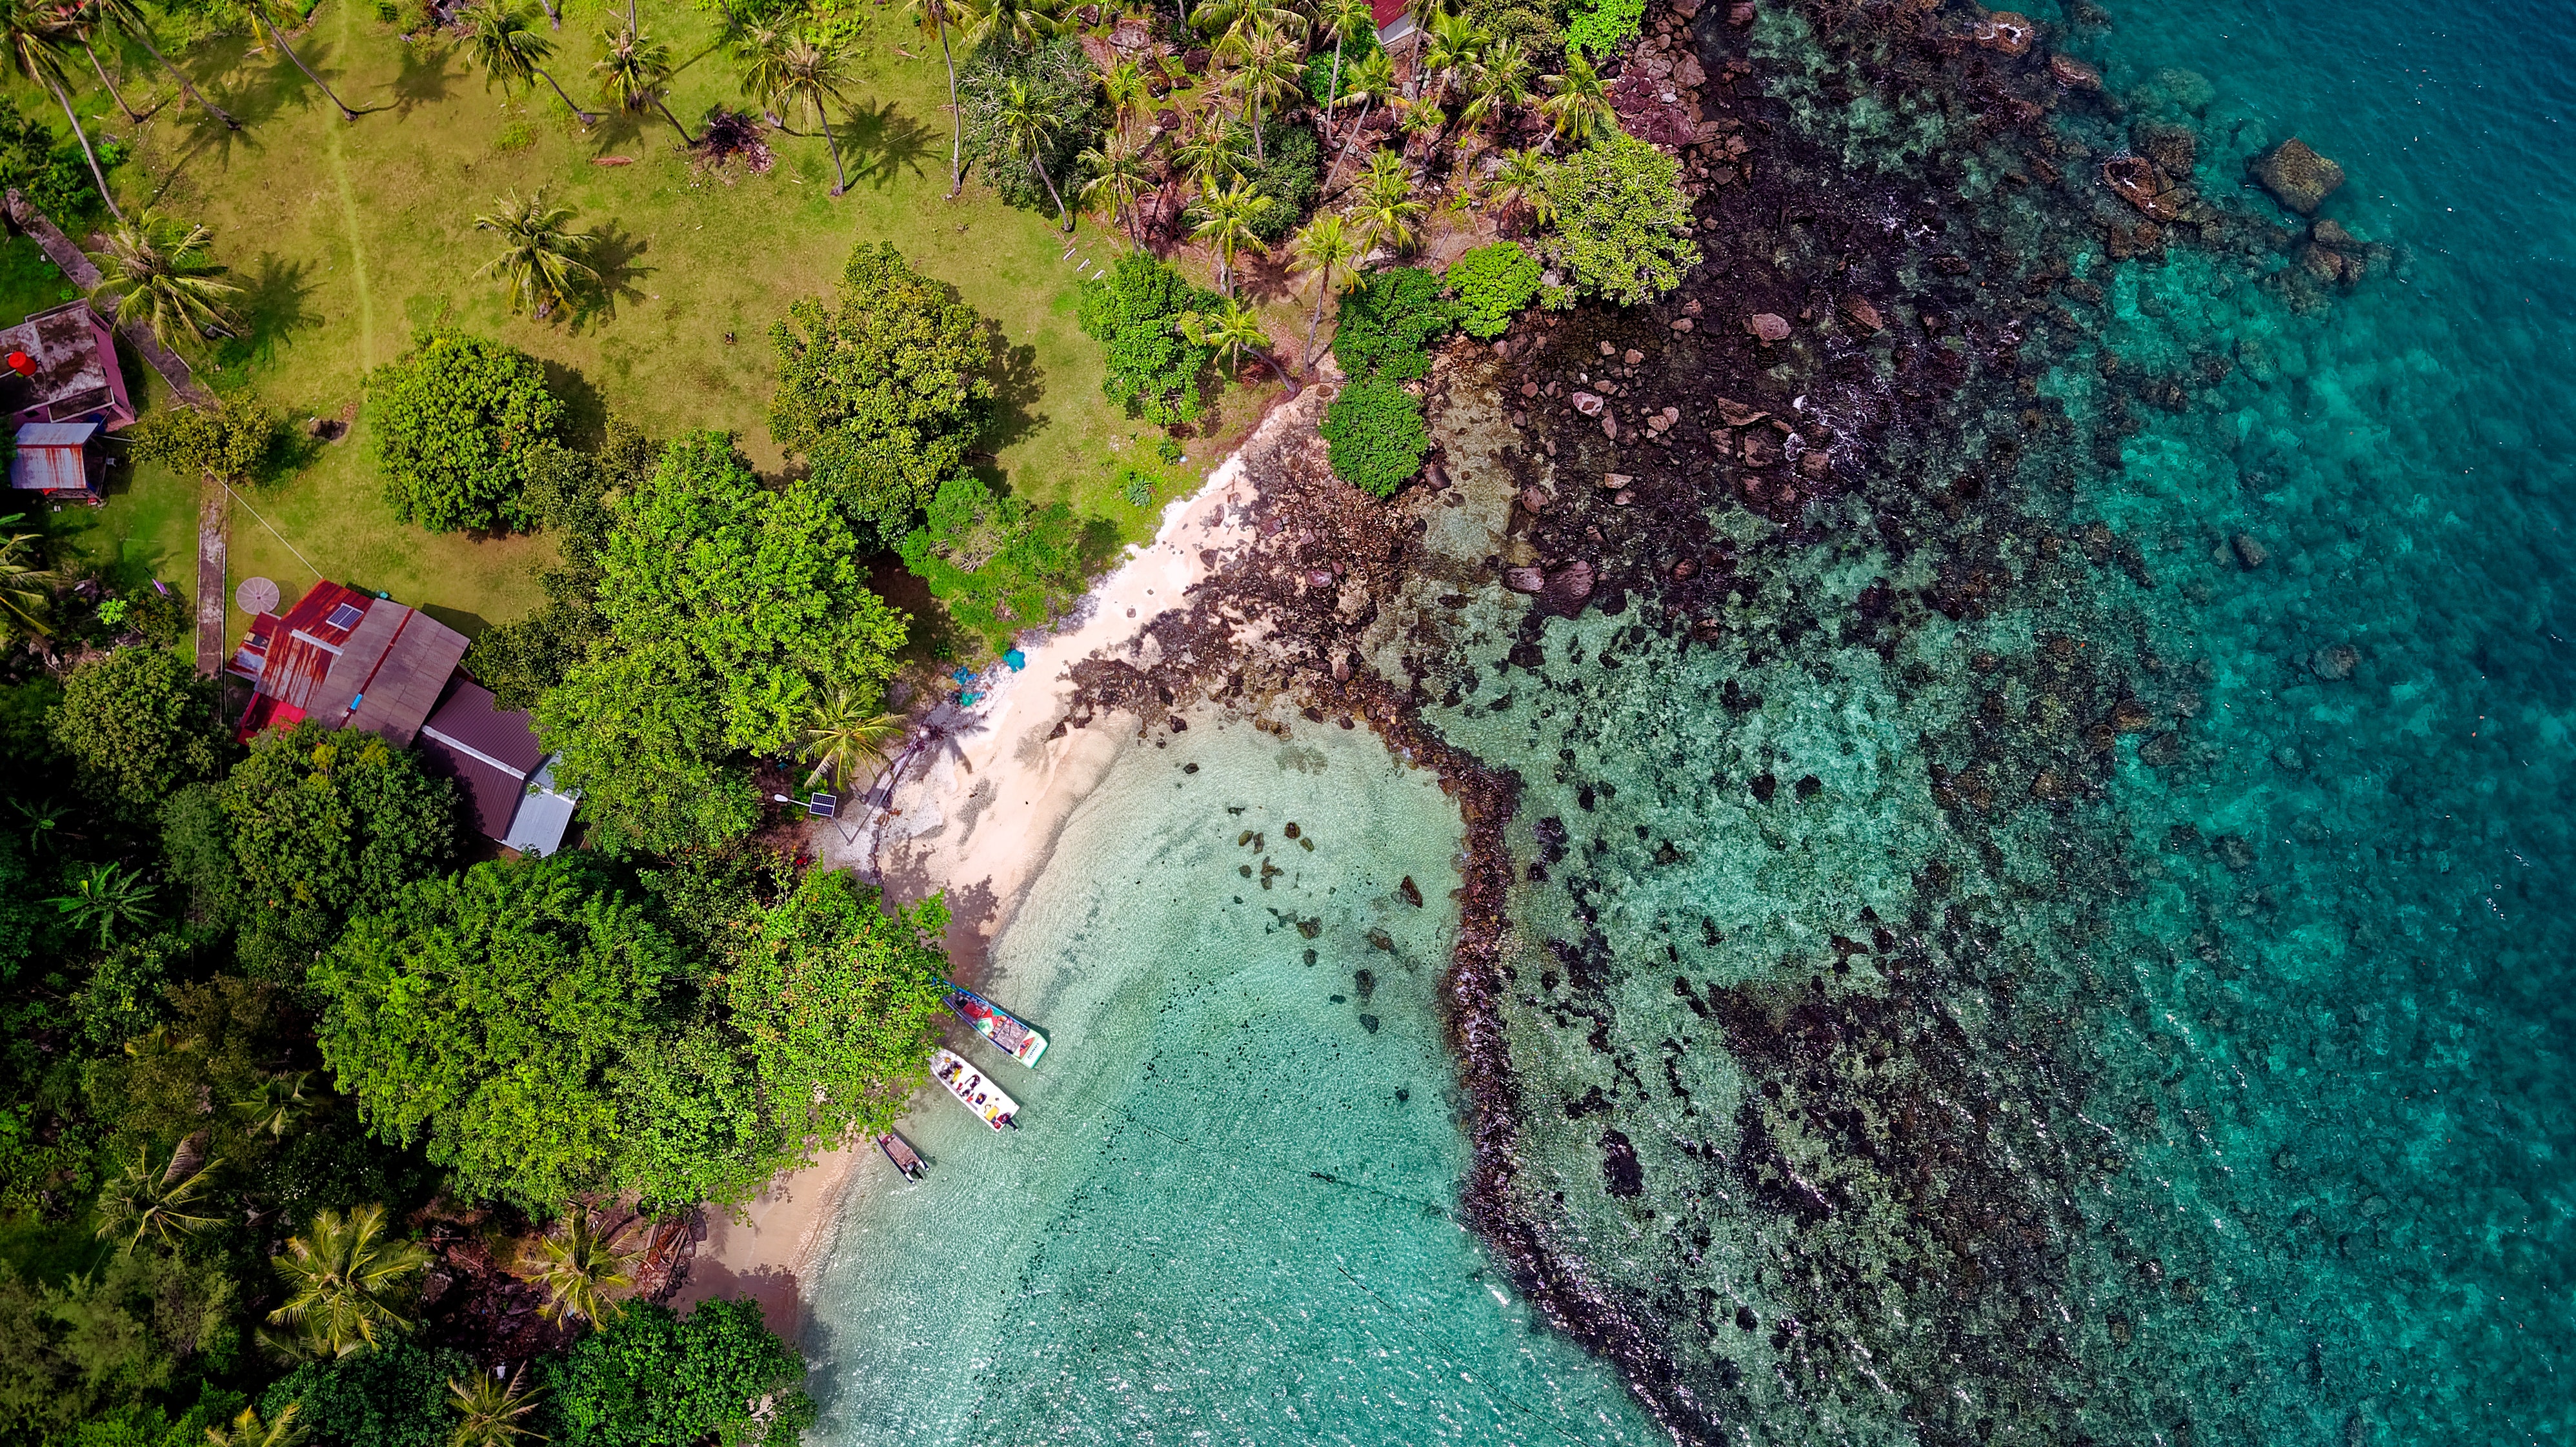
vegetation, aerial photography, nature reserve, ecosystem, water, water resources, photography, terrain, biome, bird's eye view, tree, watercourse, reef, landscape, jungle